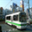
Label: streetcar